Les Frigos

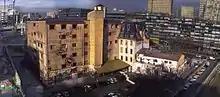
Refer to caption

Les Frigos is an arts centre located at 19 rue des Frigos in the 13th arrondissement of Paris, France. The large building is a former refrigerated storage depot built in 1920. It was squatted in 1985 and later legalized.